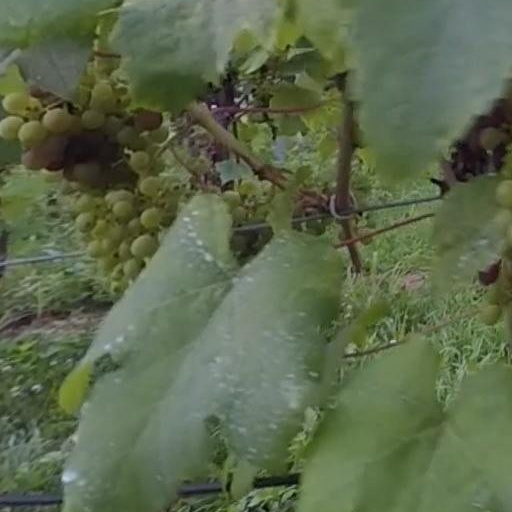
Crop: grape